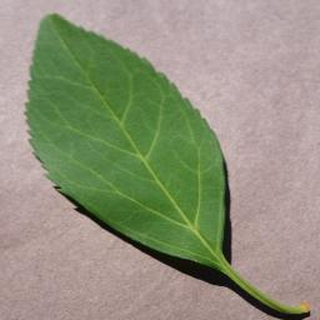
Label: healthy_cherry